Dale (film)

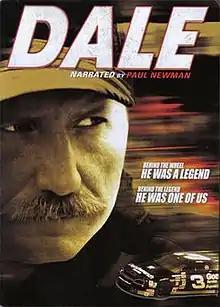
DVD cover

Dale is a 2007 documentary film about the life and career of NASCAR race car driver Dale Earnhardt. The film follows his career all the way to his death in the 2001 Daytona 500. Produced as a collaboration between CMT Films and NASCAR Images, the film premiered in theaters in selected cities in February 2007. A lot of the cities the film premiered in were cities where the NASCAR Sprint Cup Series was racing that week including Daytona Beach. "Dale" made its television debut on CMT on September 4, 2007, setting a new high record in terms of ratings for the network of more than 3.1 million total viewers. The film included interviews from legendary NASCAR drivers including Dale's rival Darrell Waltrip. The film is now available on DVD as a 6-disc set. Narrated by Paul Newman, it was one of his last films and the final one to air in his lifetime.